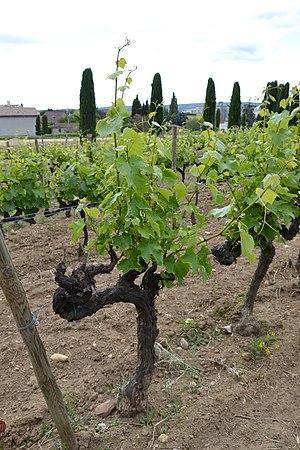
vigne de cépage Colombard